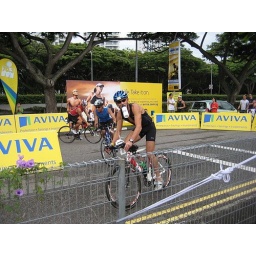
Daryl has the empty water bottle in the mouth - littering a stop start penalty